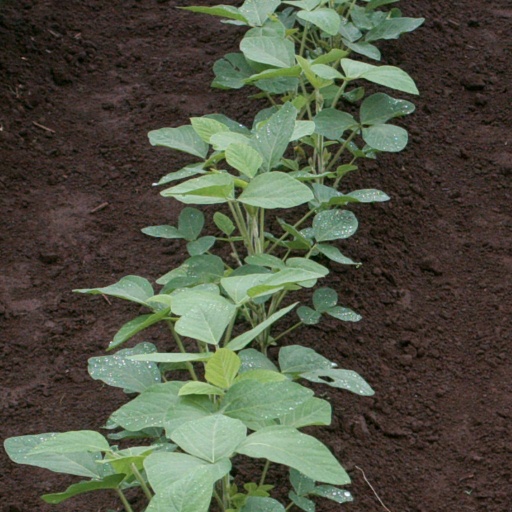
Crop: soybean